Anderson Park (New Jersey)

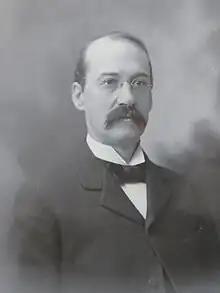
A portrait of Charles W. Anderson.

Anderson Park is a county park located in Montclair, New Jersey, United States. Anderson Park is part of the Essex County Park System.